Giovanni Reale

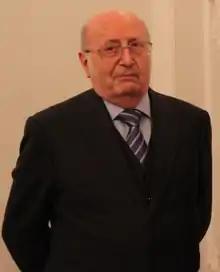
Giovanni Reale in 2013

Giovanni Reale (15 April 1931 – 15 October 2014) was an Italian historian of philosophy.